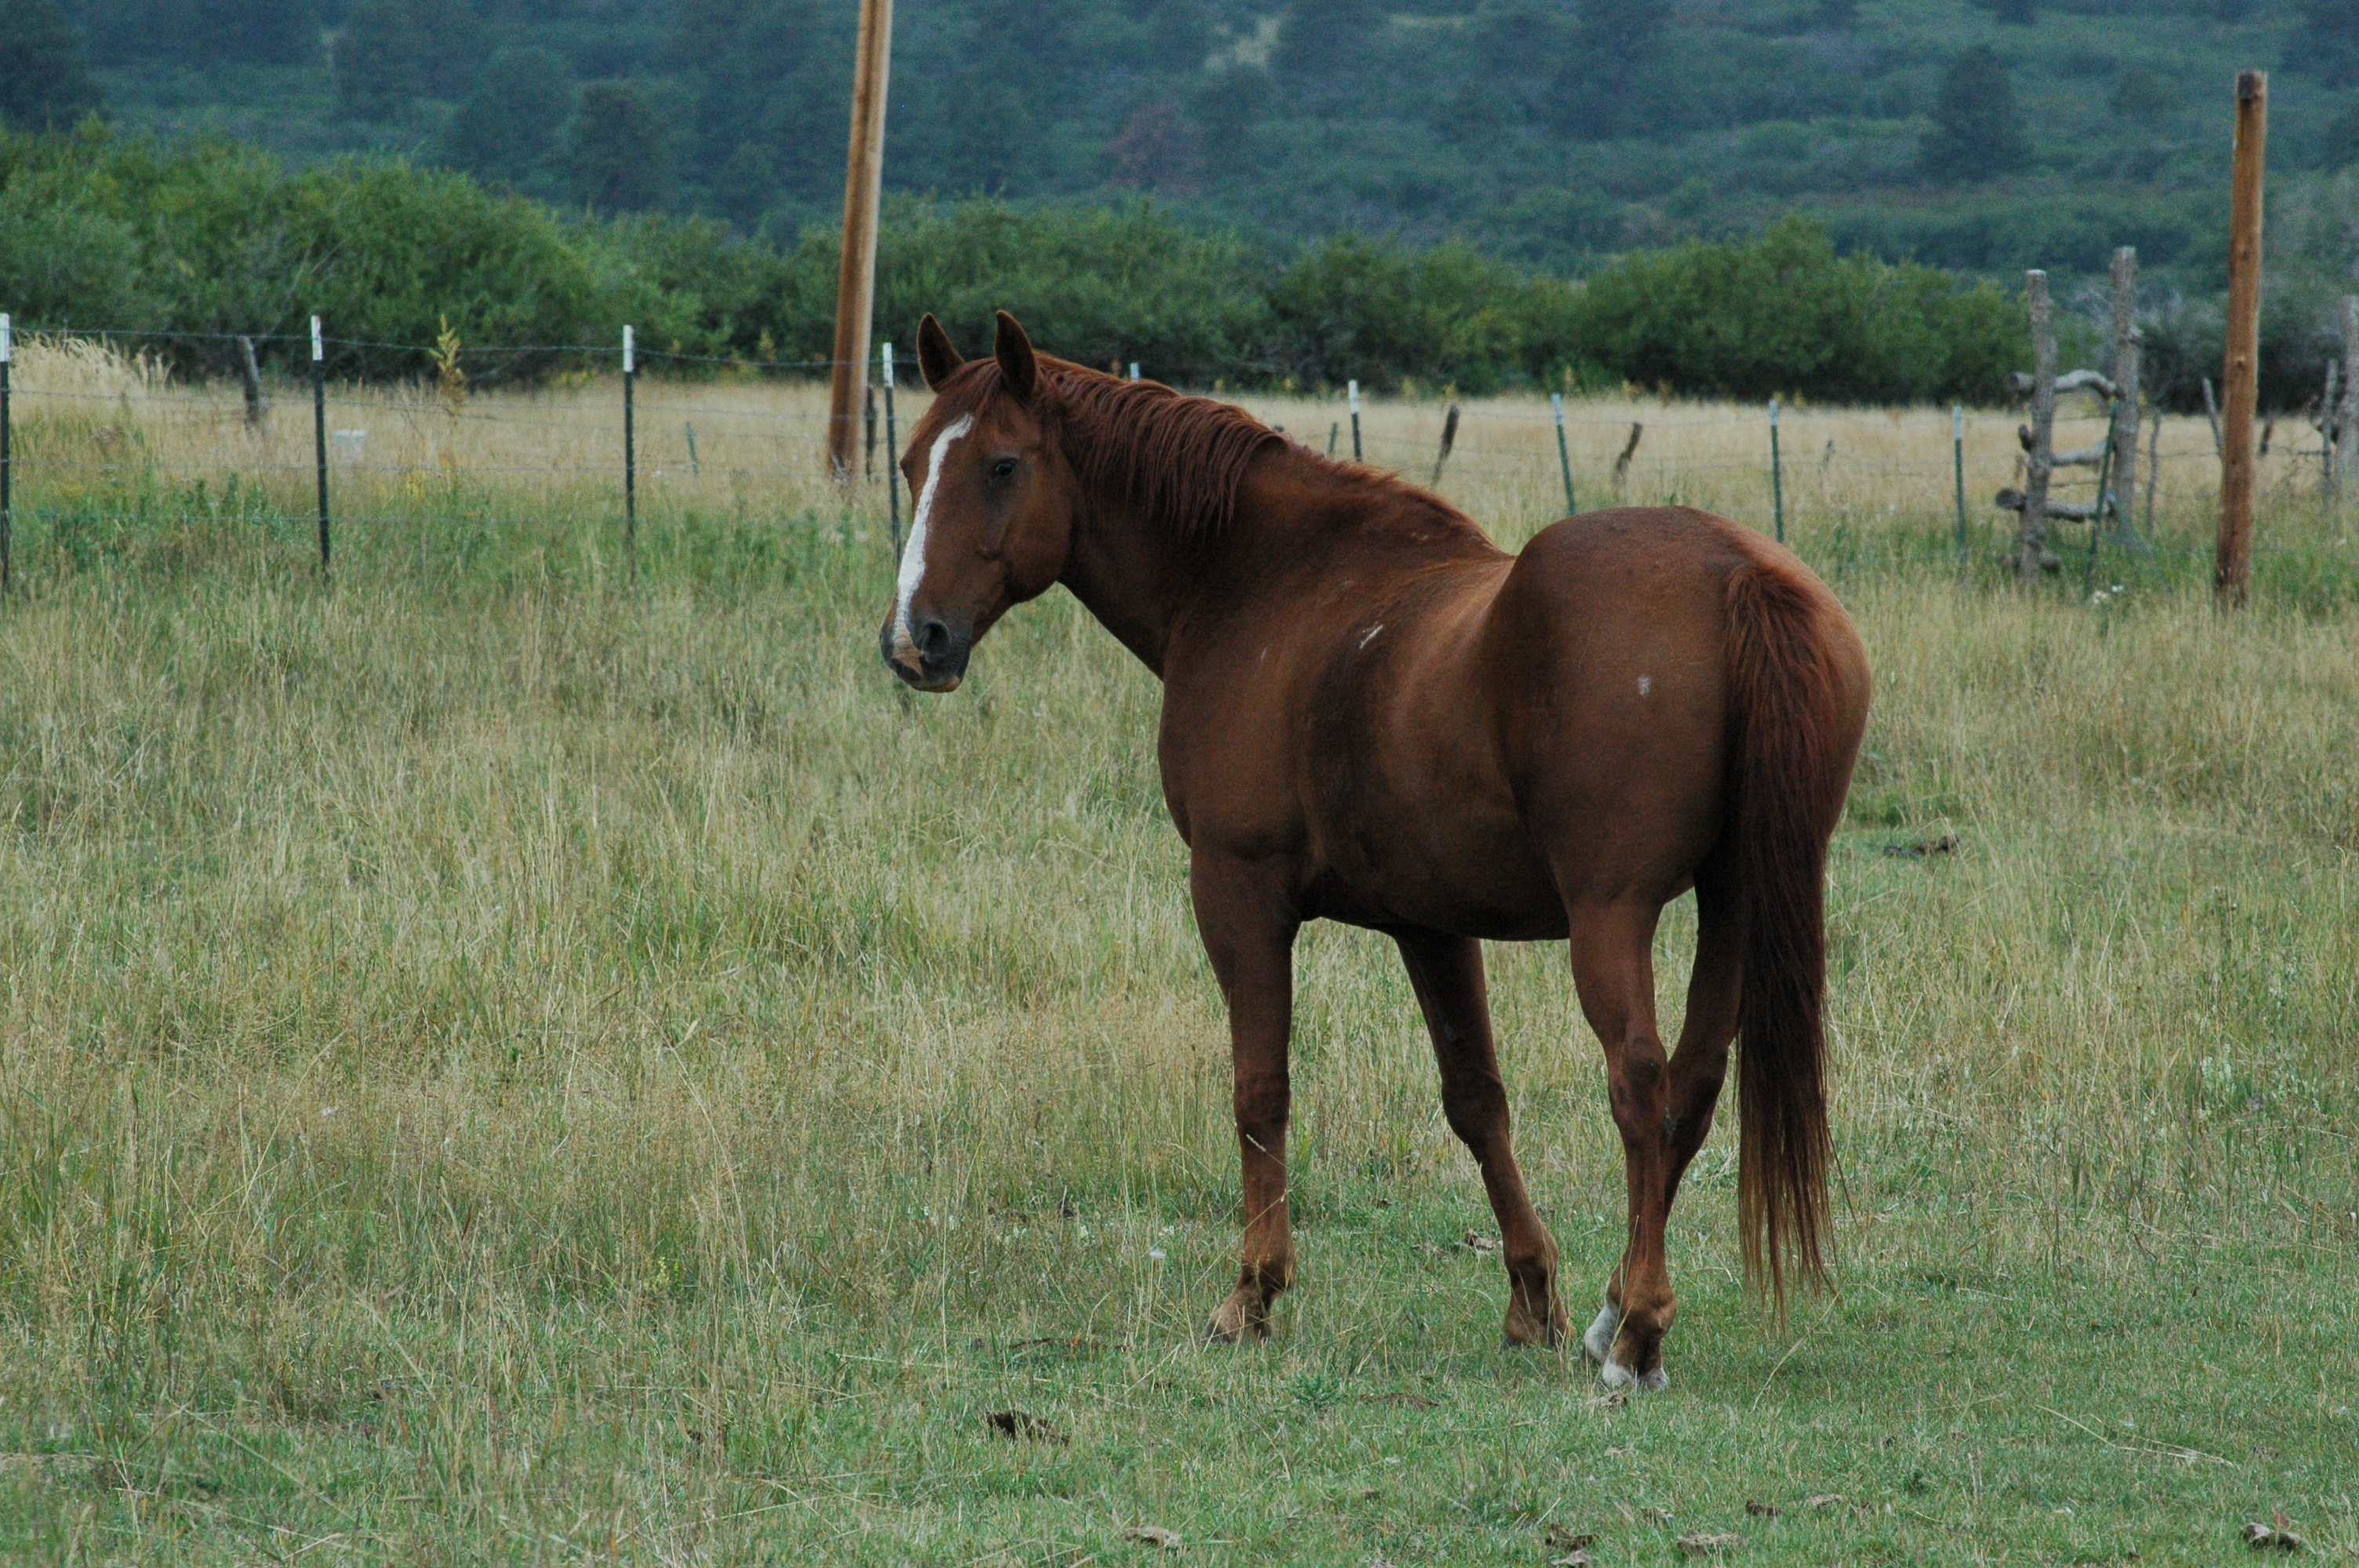
horse, animals, equestrian, field, scenic, grass, ranch, farm, nature, mammal, vertebrate, pasture, mane, mare, sorrel, grassland, mustang horse, stallion, ecoregion, terrestrial animal, meadow, colt, steppe, liver, rural area, grazing, landscape, wildlife, pack animal, foal, prairie, livestock, plain